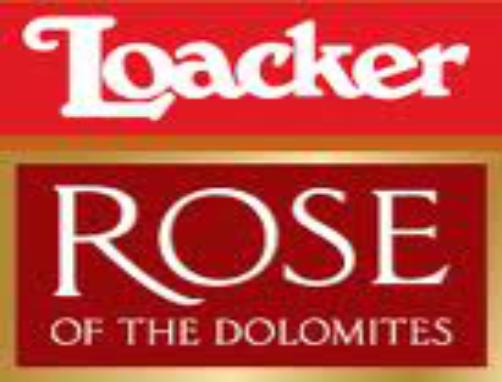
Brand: Loacker
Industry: Food